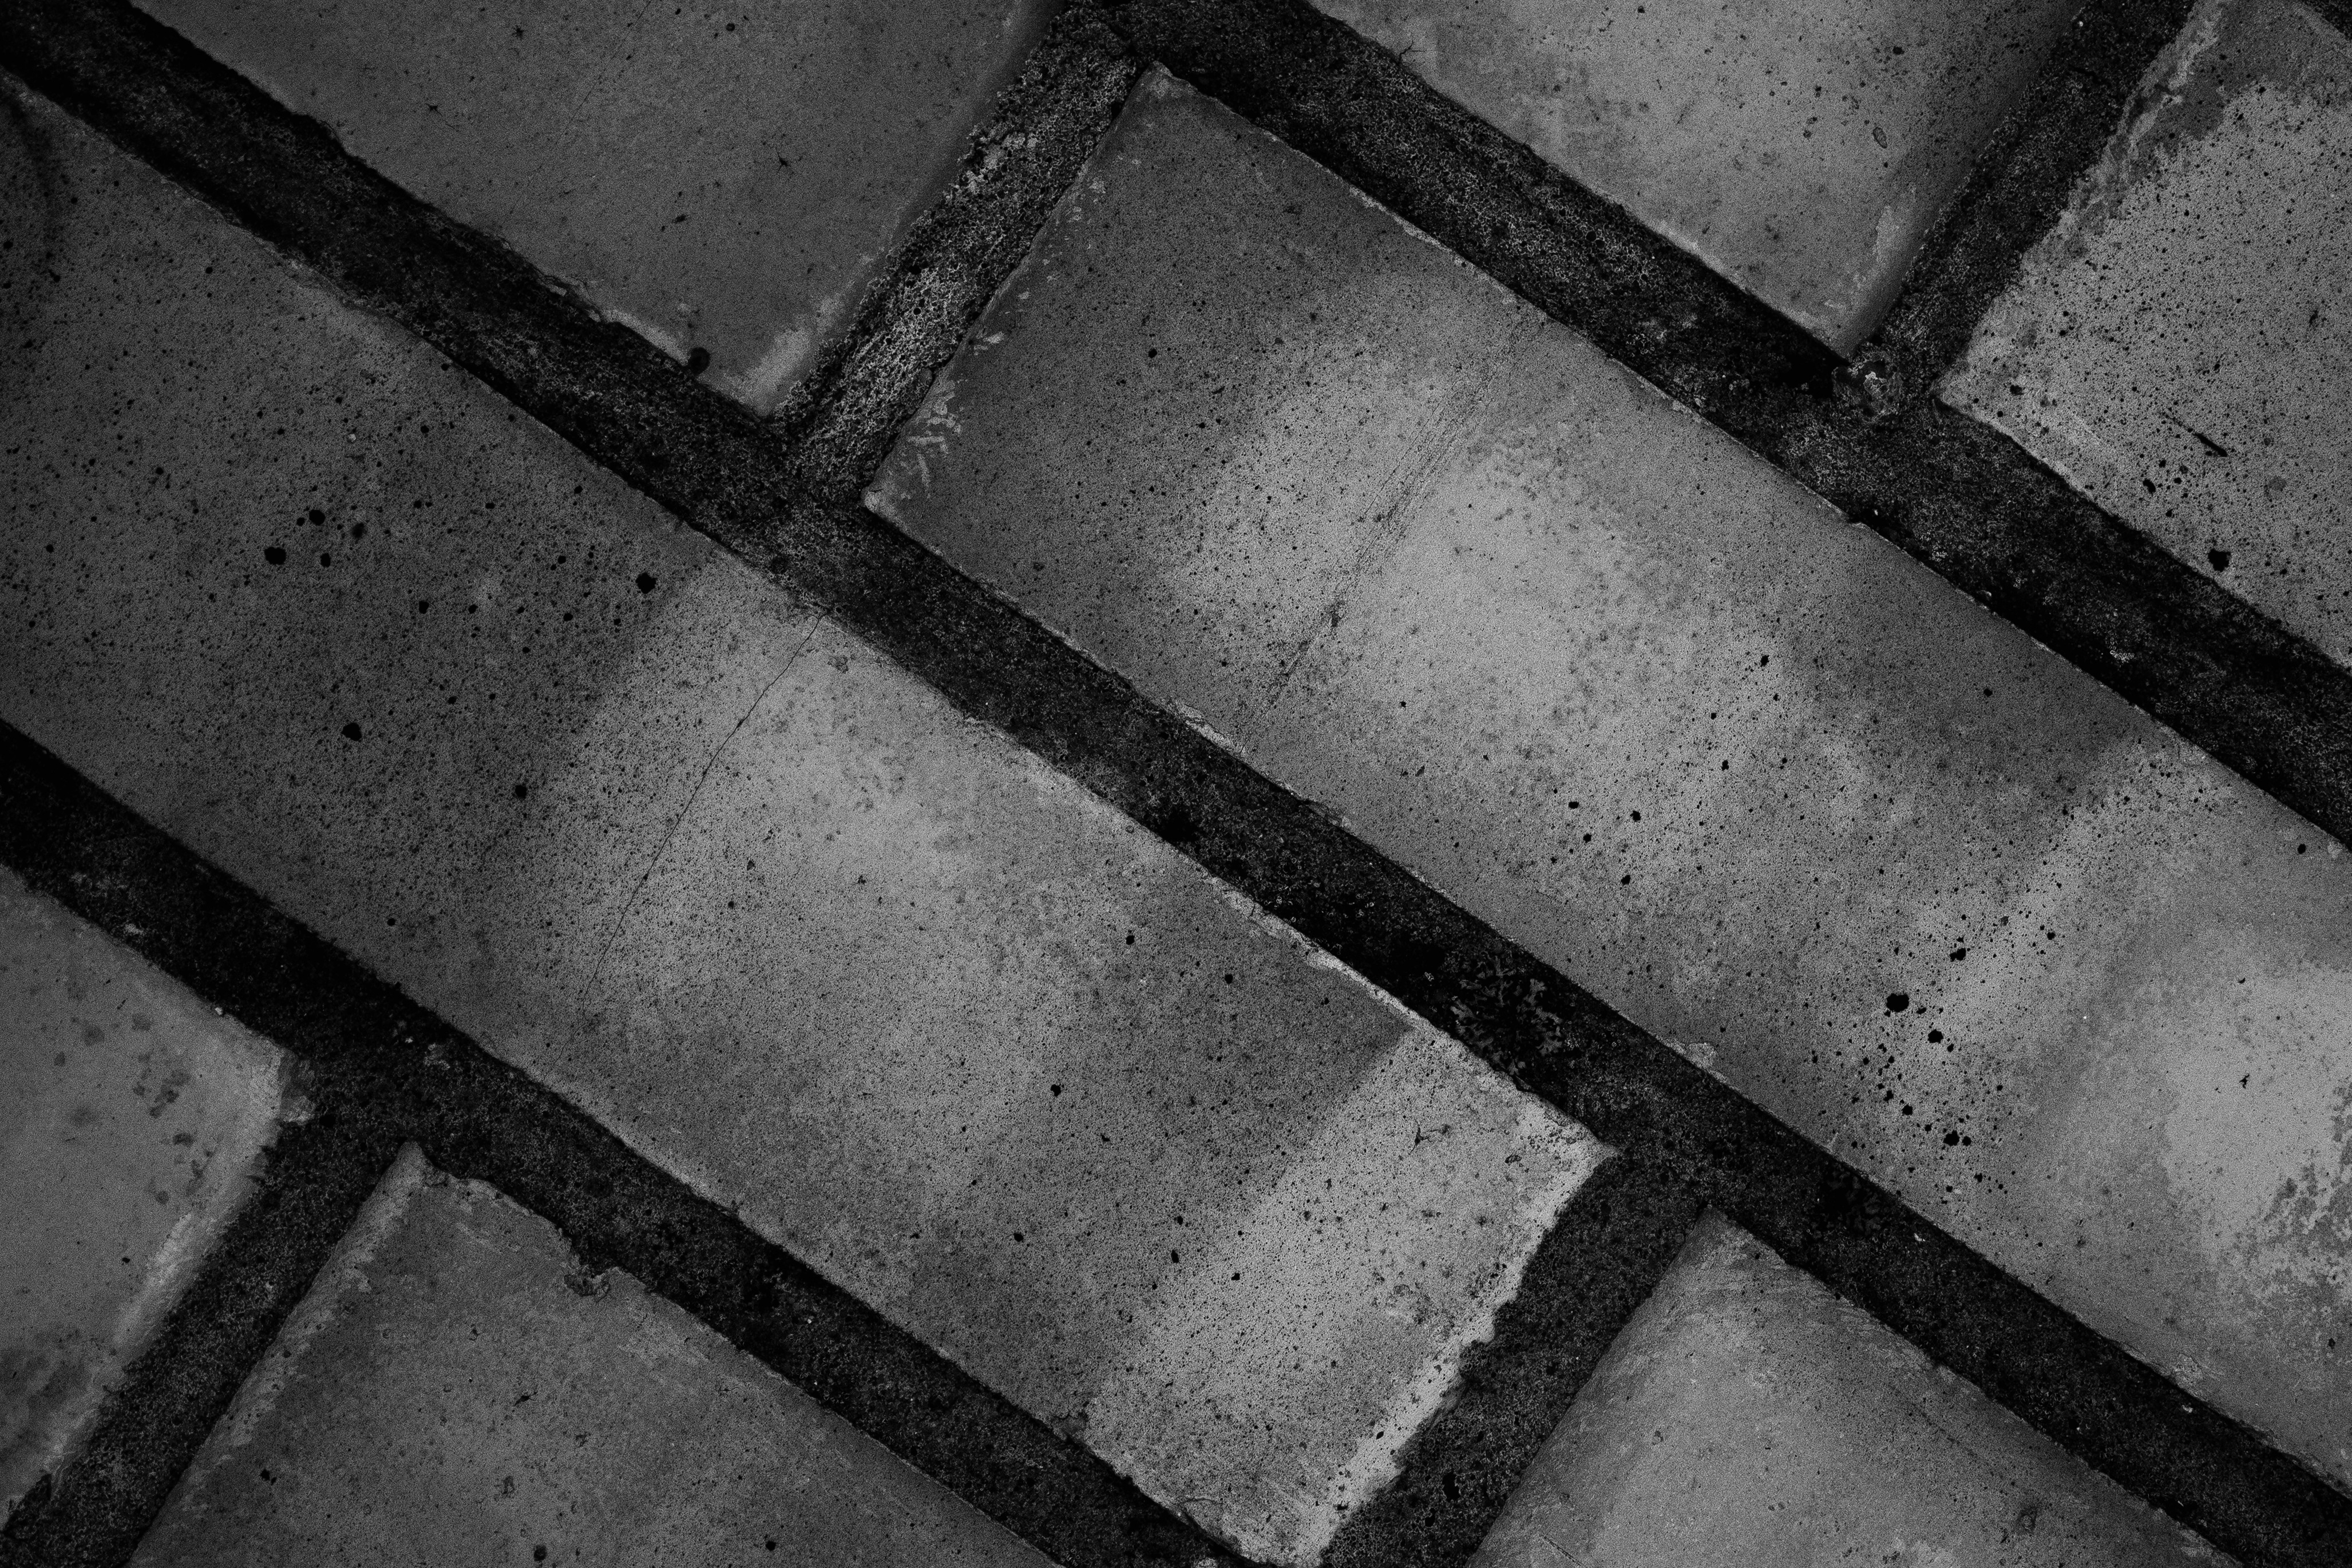
light, black and white, wood, white, photography, texture, floor, wall, asphalt, line, color, shadow, darkness, black, monochrome, shape, road surface, monochrome photography